Martin Brambach

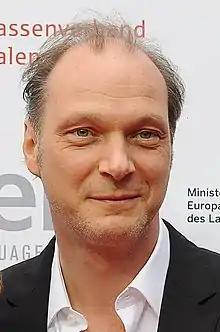
Brambach at the Grimme-Preis 2014

Martin Brambach (born 28 October 1967) is a German actor. He grew up in Dresden, East Berlin and Hamburg. After attending Westfälische Schauspielschule drama school in Bochum, Brambach was engaged at Schauspielhaus Bochum, Schauspiel Köln, Burgtheater Vienna (company member from 1989 to 1999) and Schaubühne Berlin.